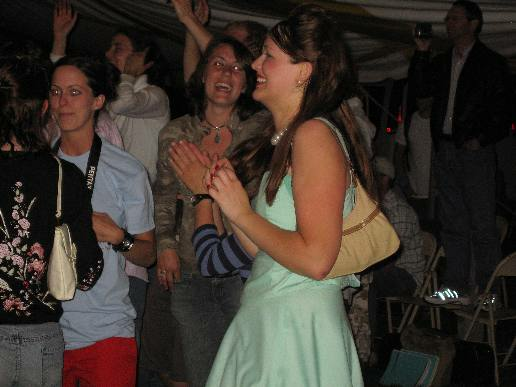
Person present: Yes